Barcelona–Vallès Line

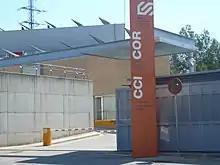
Entrance to Rubí Operations Center.

The line accounts for a total length of and is entirely electrified at 1,500 volts direct current (DC) using overhead lines. It is grade-separated in its whole length, running completely underground in central Barcelona, Terrassa and Sabadell. Excepting for the single-track section between Sabadell Estació and Sabadell Rambla stations, the rest of the line has double track. Besides, an additional line section belonging to the extension of the Sabadell branch is currently under construction. Once completed, it will allow for the dismantling of the line's only remaining single-track section. The signaling and security systems used on the line are centralized traffic control (CTC) and automatic train protection (ATP). The line features standard gauge, unlike Spain's conventional mainline railway system, which features the broader Iberian gauge, and to which it is unconnected.